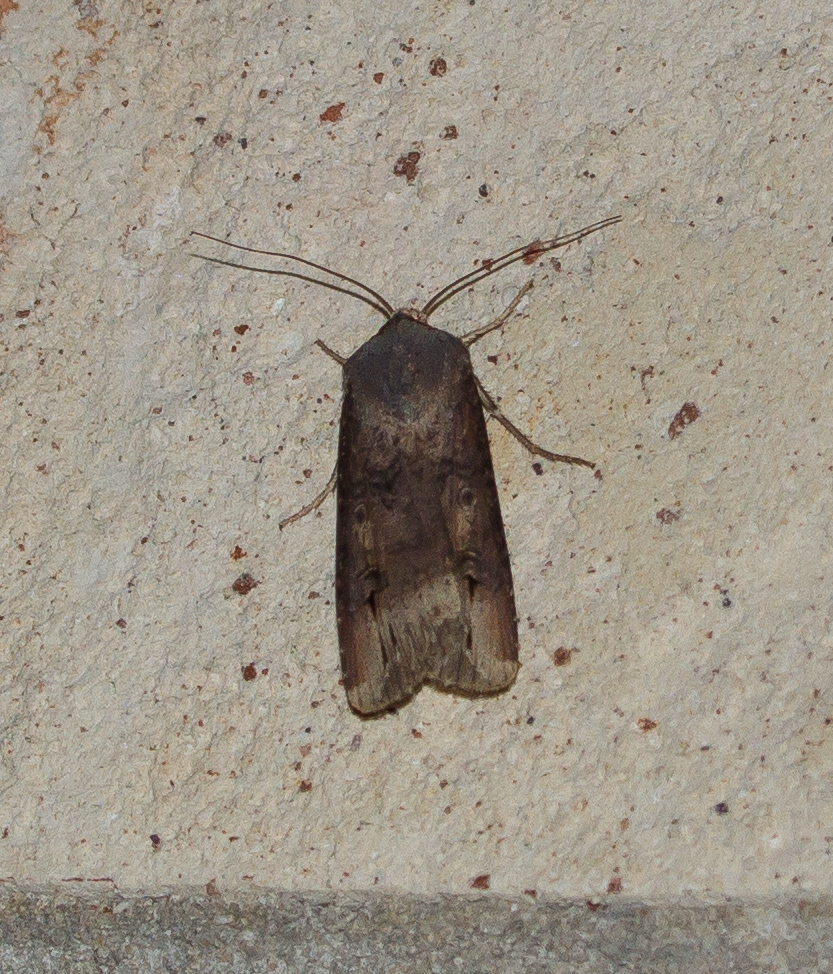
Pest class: cutworms